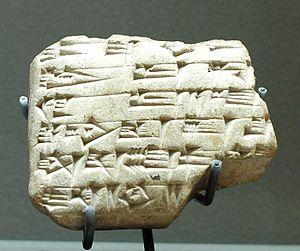
Tablette de Zimri-Lim, roi de Mari, sur la fondation d'une glacière à Terqa. Argile cuite, vers 1780 av. J.-C.
Zimrî-Lîm est le dernier roi de Mari. Il régna de 1775 à 1761 av. J.-C.
Le site archéologique de Mari est situé à l'extrême sud-est de la Syrie sur le moyen Euphrate, à 11 kilomètres d'Abou Kamal et à une dizaine de kilomètres de la frontière irakienne. Située dans cette plaine, Mari fut une importante cité mésopotamienne dès le IIIᵉ millénaire av. J.-C., contemporaine de la civilisation sumérienne d'Uruk. Capitale d'un pays appelé tardivement, au VIIᵉ siècle av. J.-C., Laqe et s'étendant le long de l'Euphrate en amont et en aval du confluent du Kharbour, elle est surtout connue pour son splendide palais du IIᵉ millénaire av. J.-C. et grâce aux fouilles archéologiques entreprises depuis 1933 par l'archéologue français André Parrot, puis reprises par Jean-Claude Margueron en 1979. Après 40 campagnes de fouilles, on estime qu'environ un quinzième du site a été fouillé.